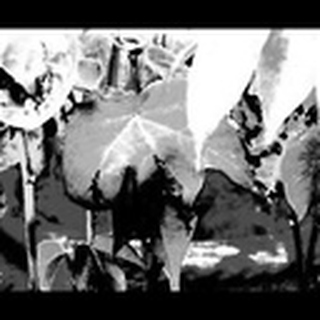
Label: cotton_bacterial_blight